Rajendra I

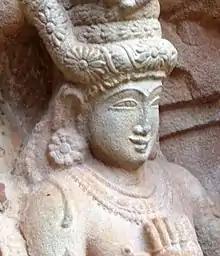
Sculpture of Rajendra I represented as Lord Chandikeswara (Gangaikonda Cholapuram)

Rajendra I (26 July 971 – 1044), often referred to as Rajendra the Great, was a Chola Emperor who reigned from 1014 to 1044. He was born in Thanjavur to Rajaraja I. His queen was Vanavan Mahadevi and he assumed royal power as co-regent with his father in 1012 until his father died in 1014, when Rajendra ascended to the Chola throne.